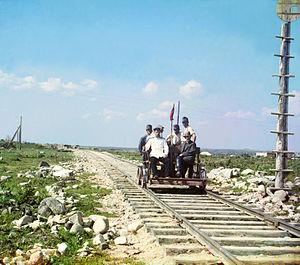
Collection des curiosités remarquables de l'Empire russe par Prokoudine-Gorski est une des premières collections au monde de photographies en couleurs. Elle constitue un patrimoine unique pour les peuples de l'ancien Empire russe et pour toute l'humanité. Son créateur est le célèbre inventeur russe Sergueï Prokoudine-Gorski. Mais il faut remarquer que l'exécution effective de nombreuses photos est due à ses collaborateurs.